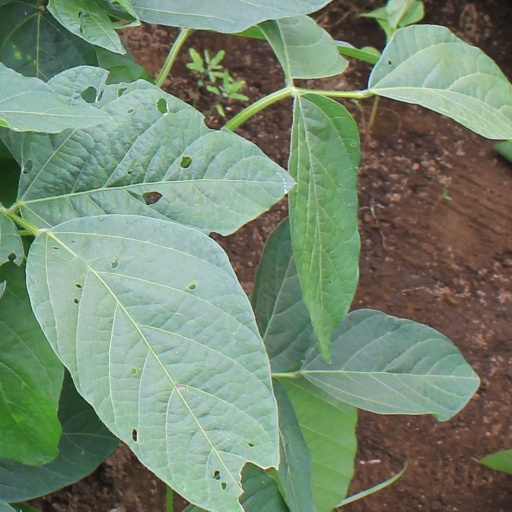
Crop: soybean